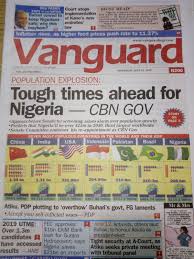
Label: paper